William McBeath

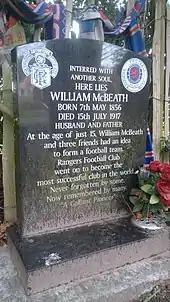
The headstone of William McBeath 1 May 2018

Willam McBeath's contribution to the creation of Rangers Football Club was not considered to be as celebrated or honoured as much as the other founding members of the club. His grave remained unmarked at the back end of a Lincolnshire cemetery until a Rangers fan placed a solitary Saltire and a simple plaque bearing the inscription: "In this place lies William McBeath who in 1872, Along with three friends, had an idea to start a football Team. That team became Rangers F.C."